Dunmore East

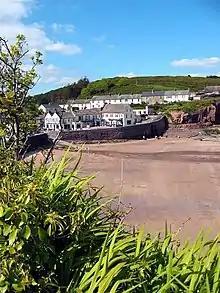
Low tide at Lawlor's Beach in the Lower Village

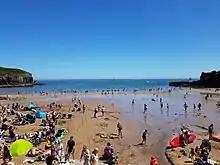
Lawlor's beach in the summer

Dunmore East has several seafood restaurants, and there are a number of hotels in Dunmore: The Strand Inn and The Haven Hotel, a historic former Malcomson home and the Ocean Hotel. There are also caravan sites catering for motorhomes and touring caravans.